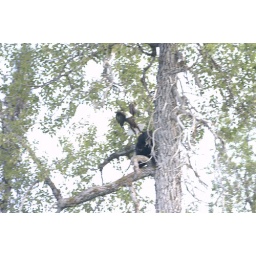
A bald eagle attacking a black bear that is perched in a tree